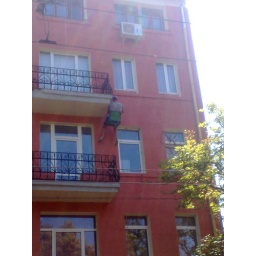
Sofia Health and safety a plastic chair hanging by a rope off a balcony with a man at work